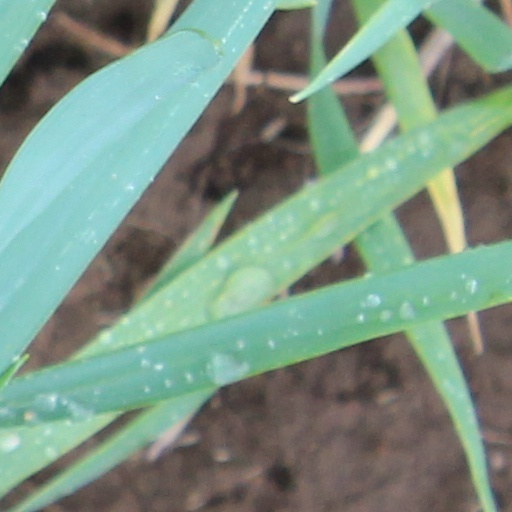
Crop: wheat